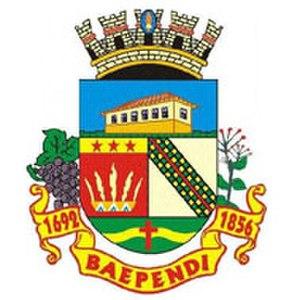
Baependi est une municipalité brésilienne de l'État du Minas Gerais et la microrégion de São Lourenço.